The Boss Baby

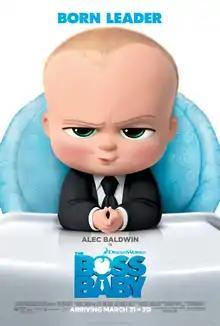
Theatrical release poster

The Boss Baby is a 2017 American animated spy comedy film, produced by DreamWorks Animation. Loosely based on the 2010 picture book by Marla Frazee, it was directed by Tom McGrath and written by Michael McCullers, and stars Alec Baldwin as the title character. The first film in "The Boss Baby" franchise, it follows a boy helping his baby brother who is a secret agent in the war for adults' love between babies and puppies.